Jardín de Oriente

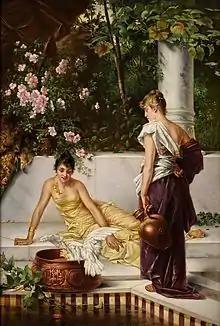
19th-century depiction of odalisques in a sultan's garden, the setting of "Jardín de Oriente"

Jardín de Oriente ("Garden of the Orient") is an opera in one act composed by Joaquín Turina to a Spanish-language libretto by Gregorio Martínez Sierra and his wife María Lejárraga. It premiered at the Teatro Real in Madrid on 6 March 1923. The story is set in the palace and gardens of a North African sultan and recounts the love story between one of the sultan's wives and the man who defeats him in battle.